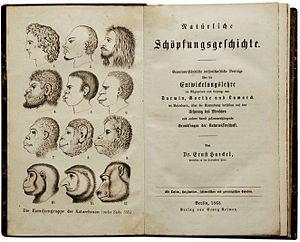
Ernst Heinrich Philipp August Hæckel, était un biologiste, philosophe et libre penseur allemand. Il a fait connaître les théories de Charles Darwin en Allemagne et a développé une théorie des origines de l'être humain.